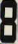
Number: 8